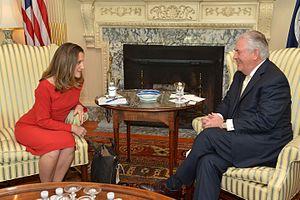
La politique étrangère des États-Unis est le résultat d'un processus d'élaboration complexe, fait de débats contradictoires tranchés par des arbitrages. D'autre part, le système constitutionnel américain prévoit une distribution précise des pouvoirs, ce qui donne aux différents acteurs un pouvoir capable d'influer de façon très différenciée sur l'élaboration de la politique étrangère des États-Unis.